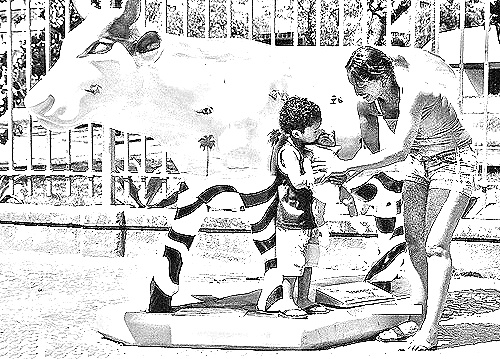
Portrait style: Sketch Portrait